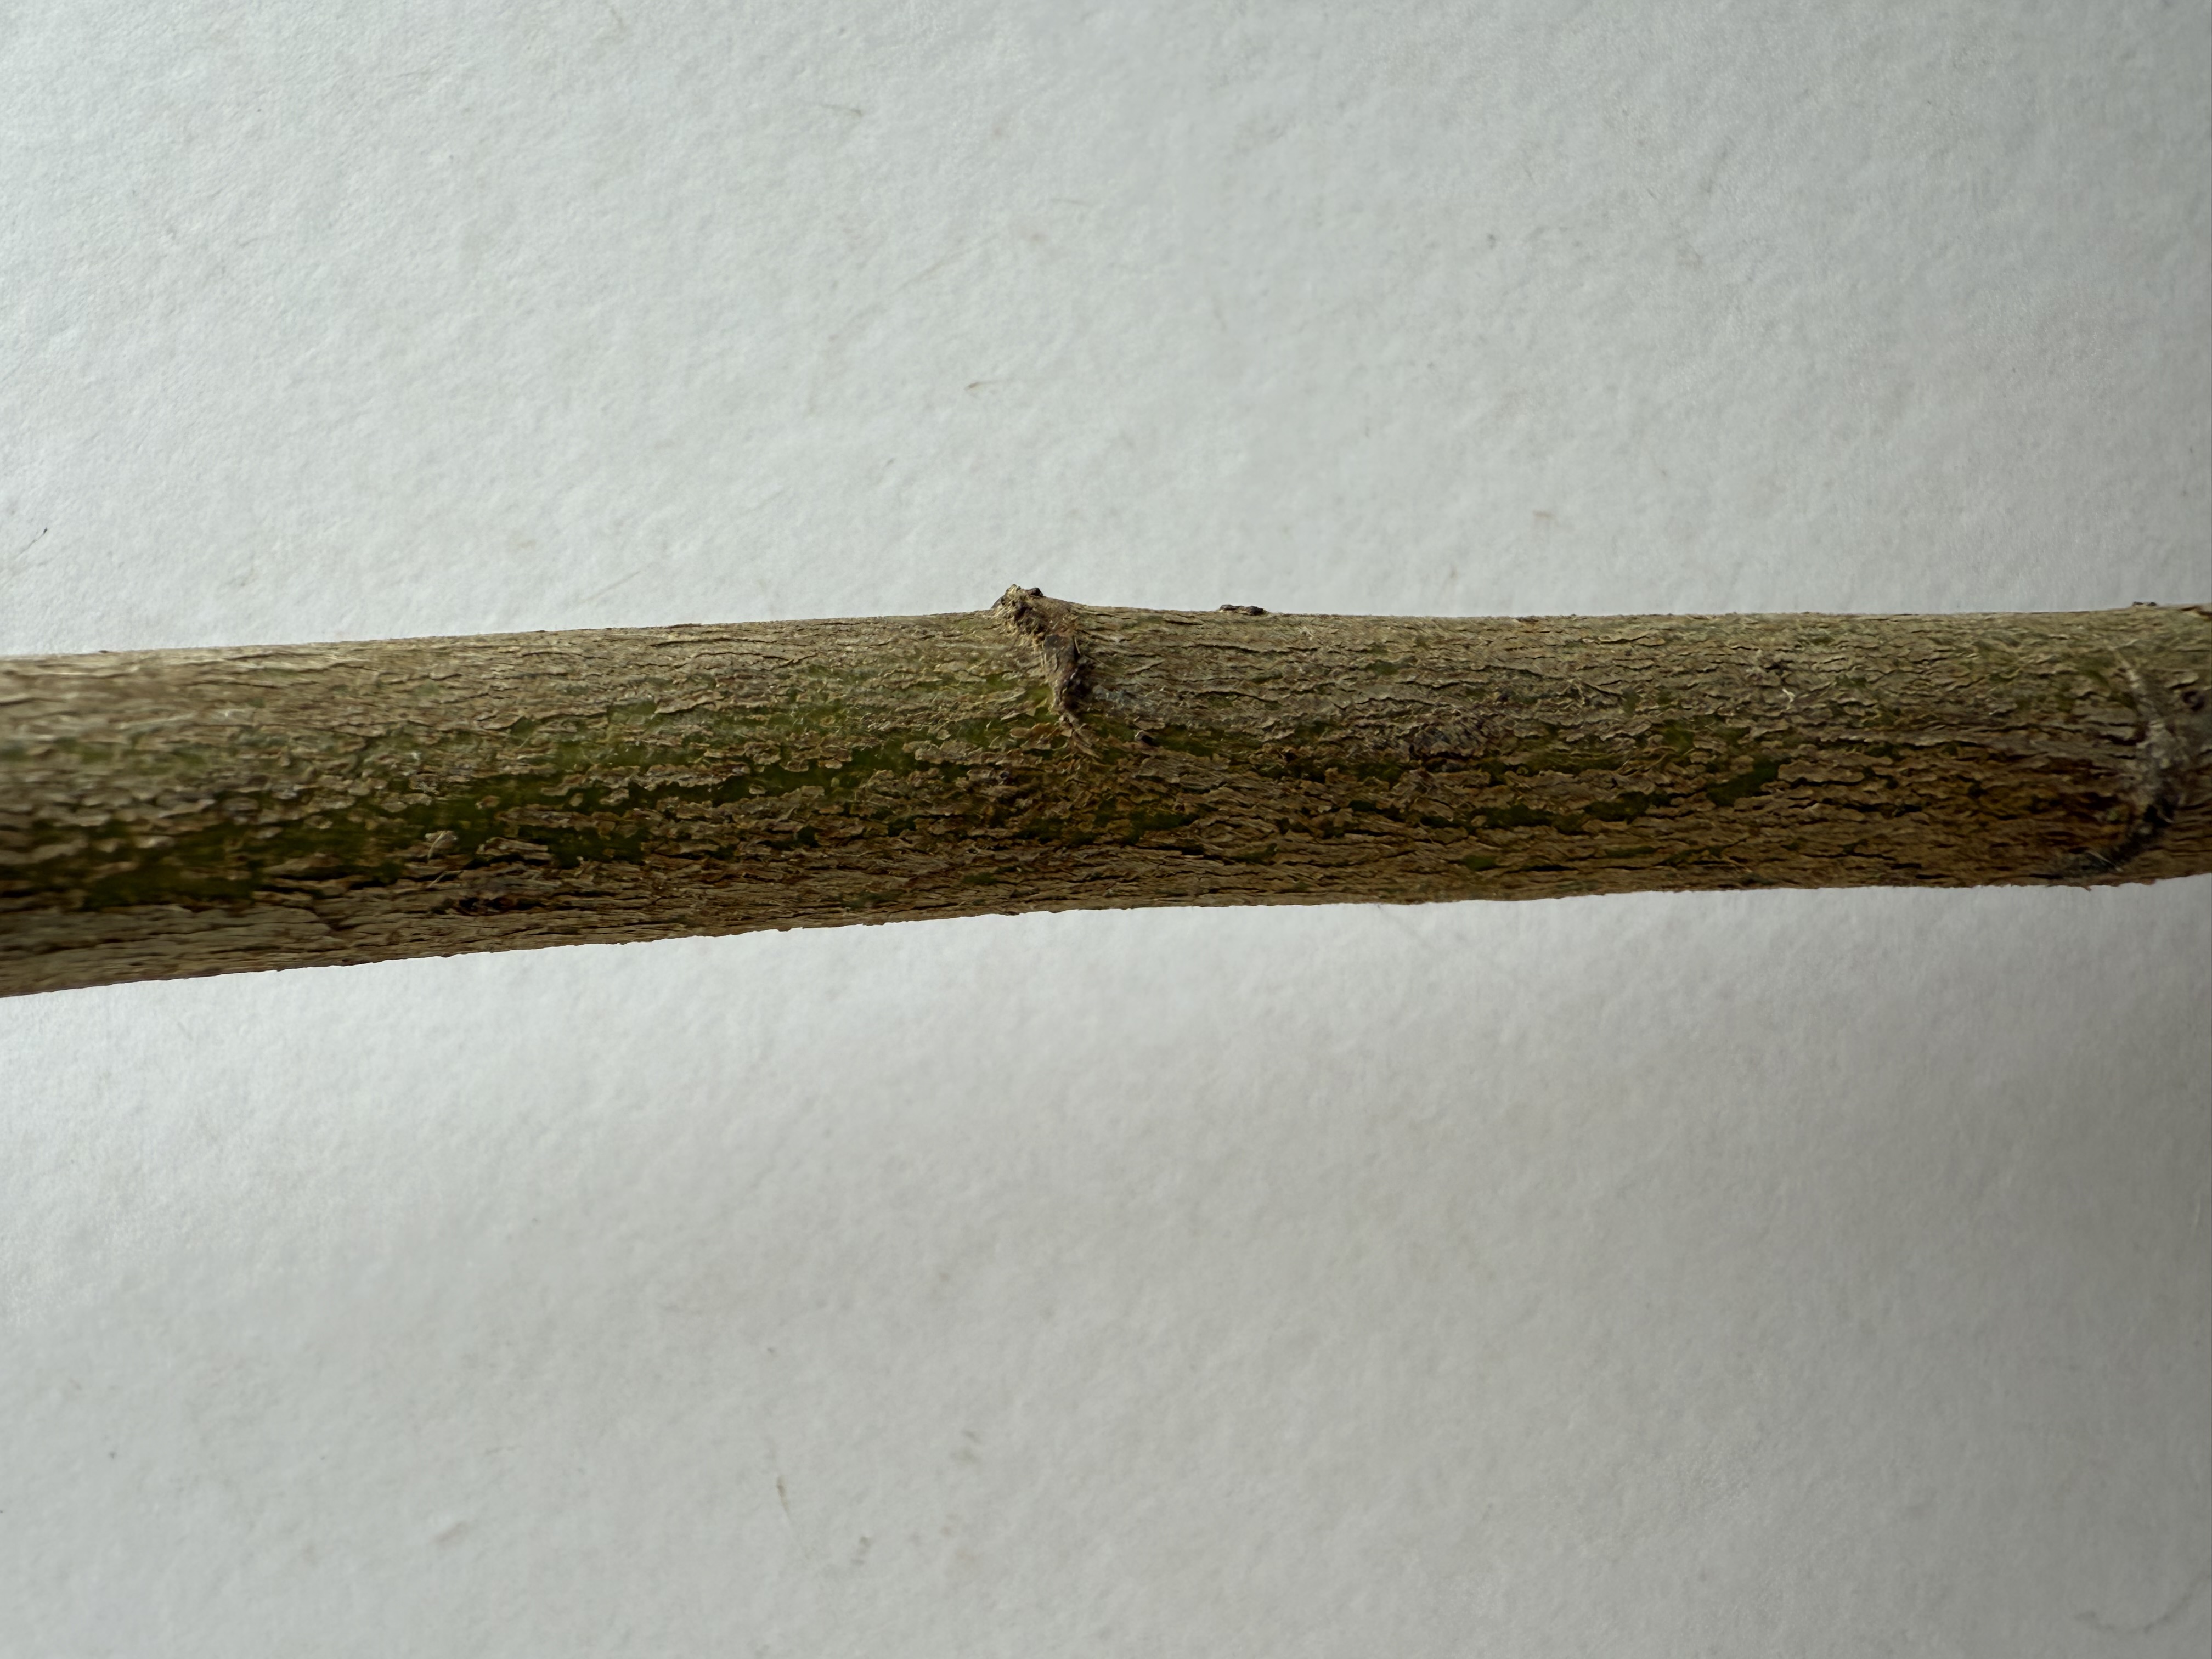
Variety: Loquat